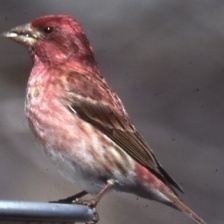
Species: PURPLE FINCH
Scientific name: HAEMORHOUS PURPUREUS
ImageNet parent category: house_finch